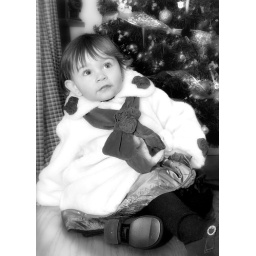
&amp;quot;Fur&amp;quot; taken in black and white reminds me of the 40's and earlier era, when glamour was the name of the game!